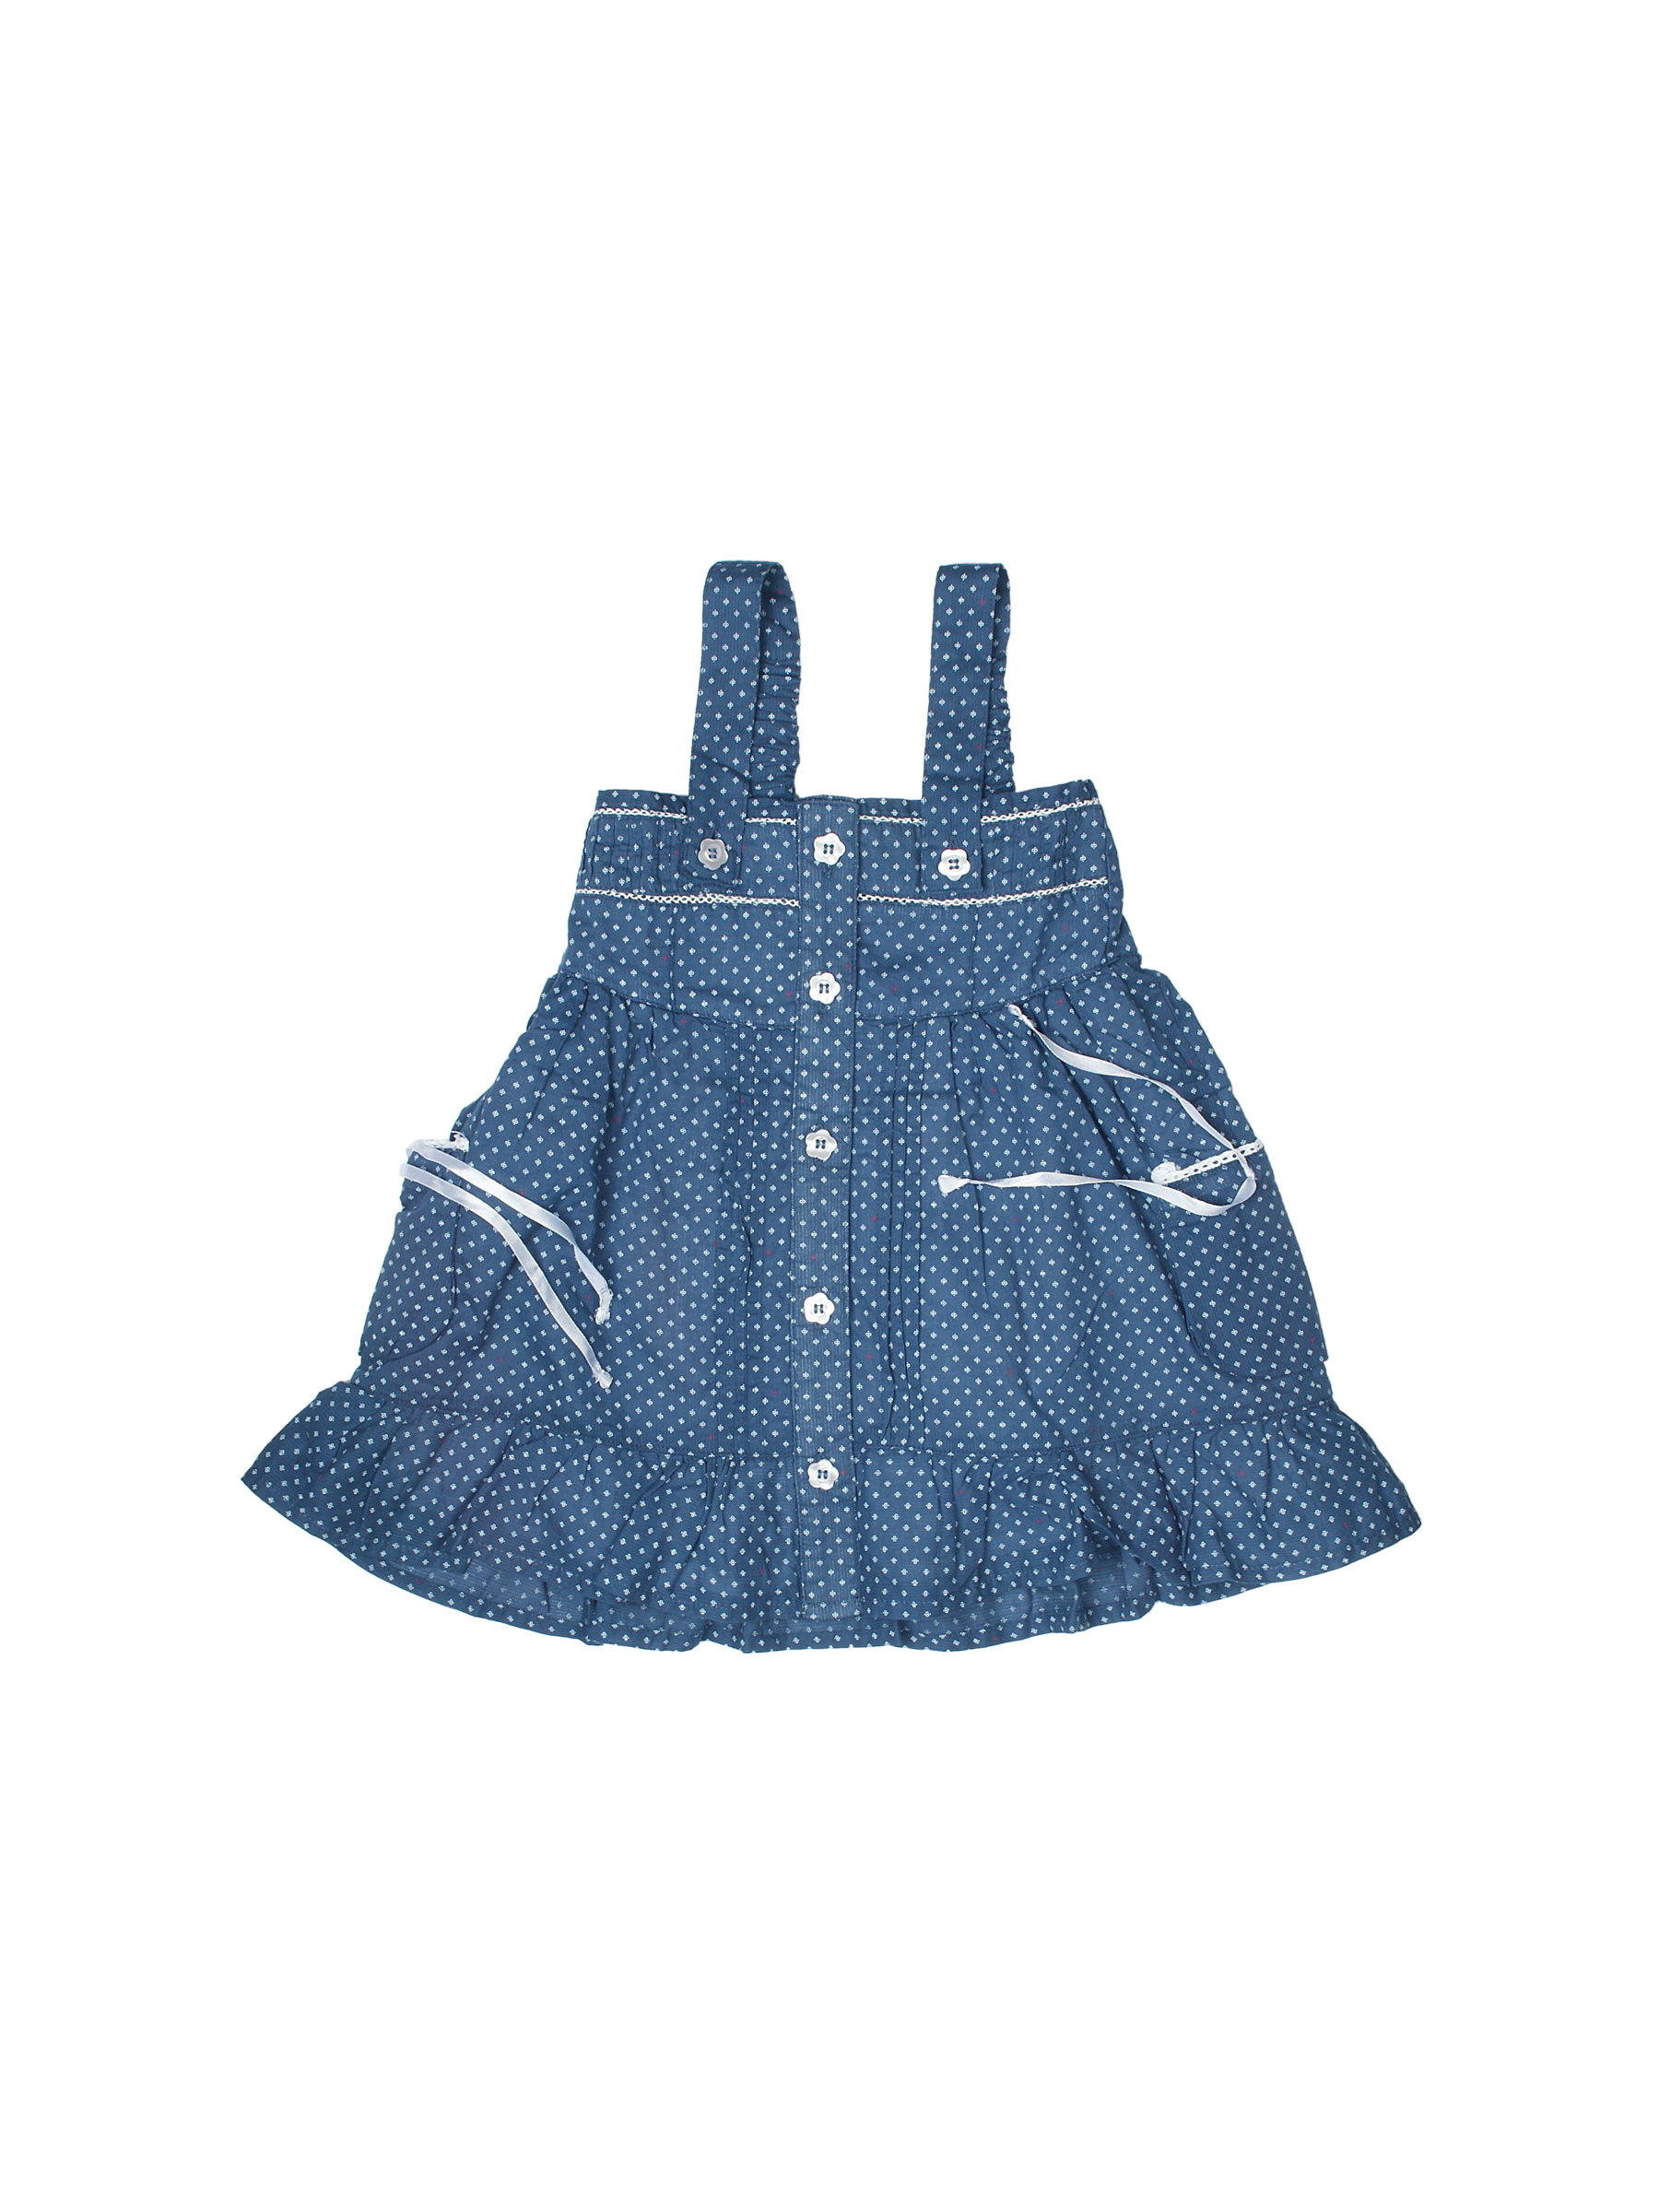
Doodle Girls Printed Blue Dress
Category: Apparel / Dress / Dresses
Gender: Girls
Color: Blue
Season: Summer 2012
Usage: Casual